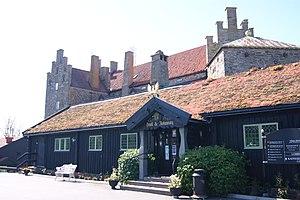
Restaurant Gyllene Uttern - Gränna
Gränna est une petite ville suédoise située sur la rive est du grand lac Vättern, face à l'île de Visingsö à laquelle elle est reliée par ferry.